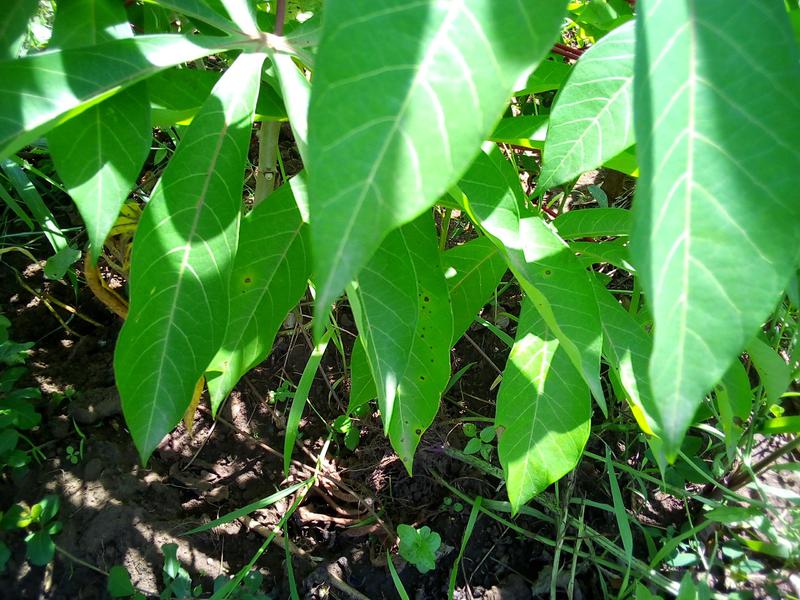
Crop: cassava
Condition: bacterial_blight